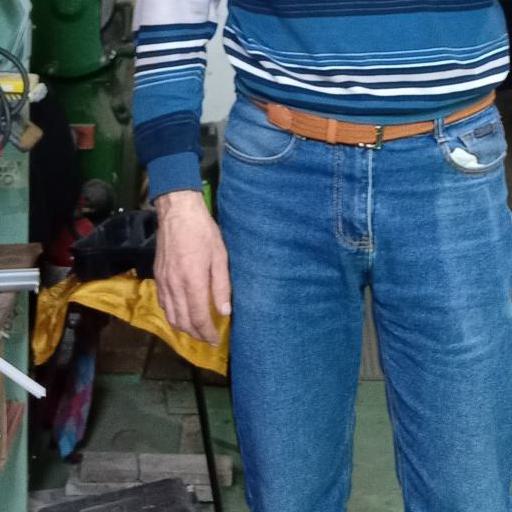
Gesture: no_gesture